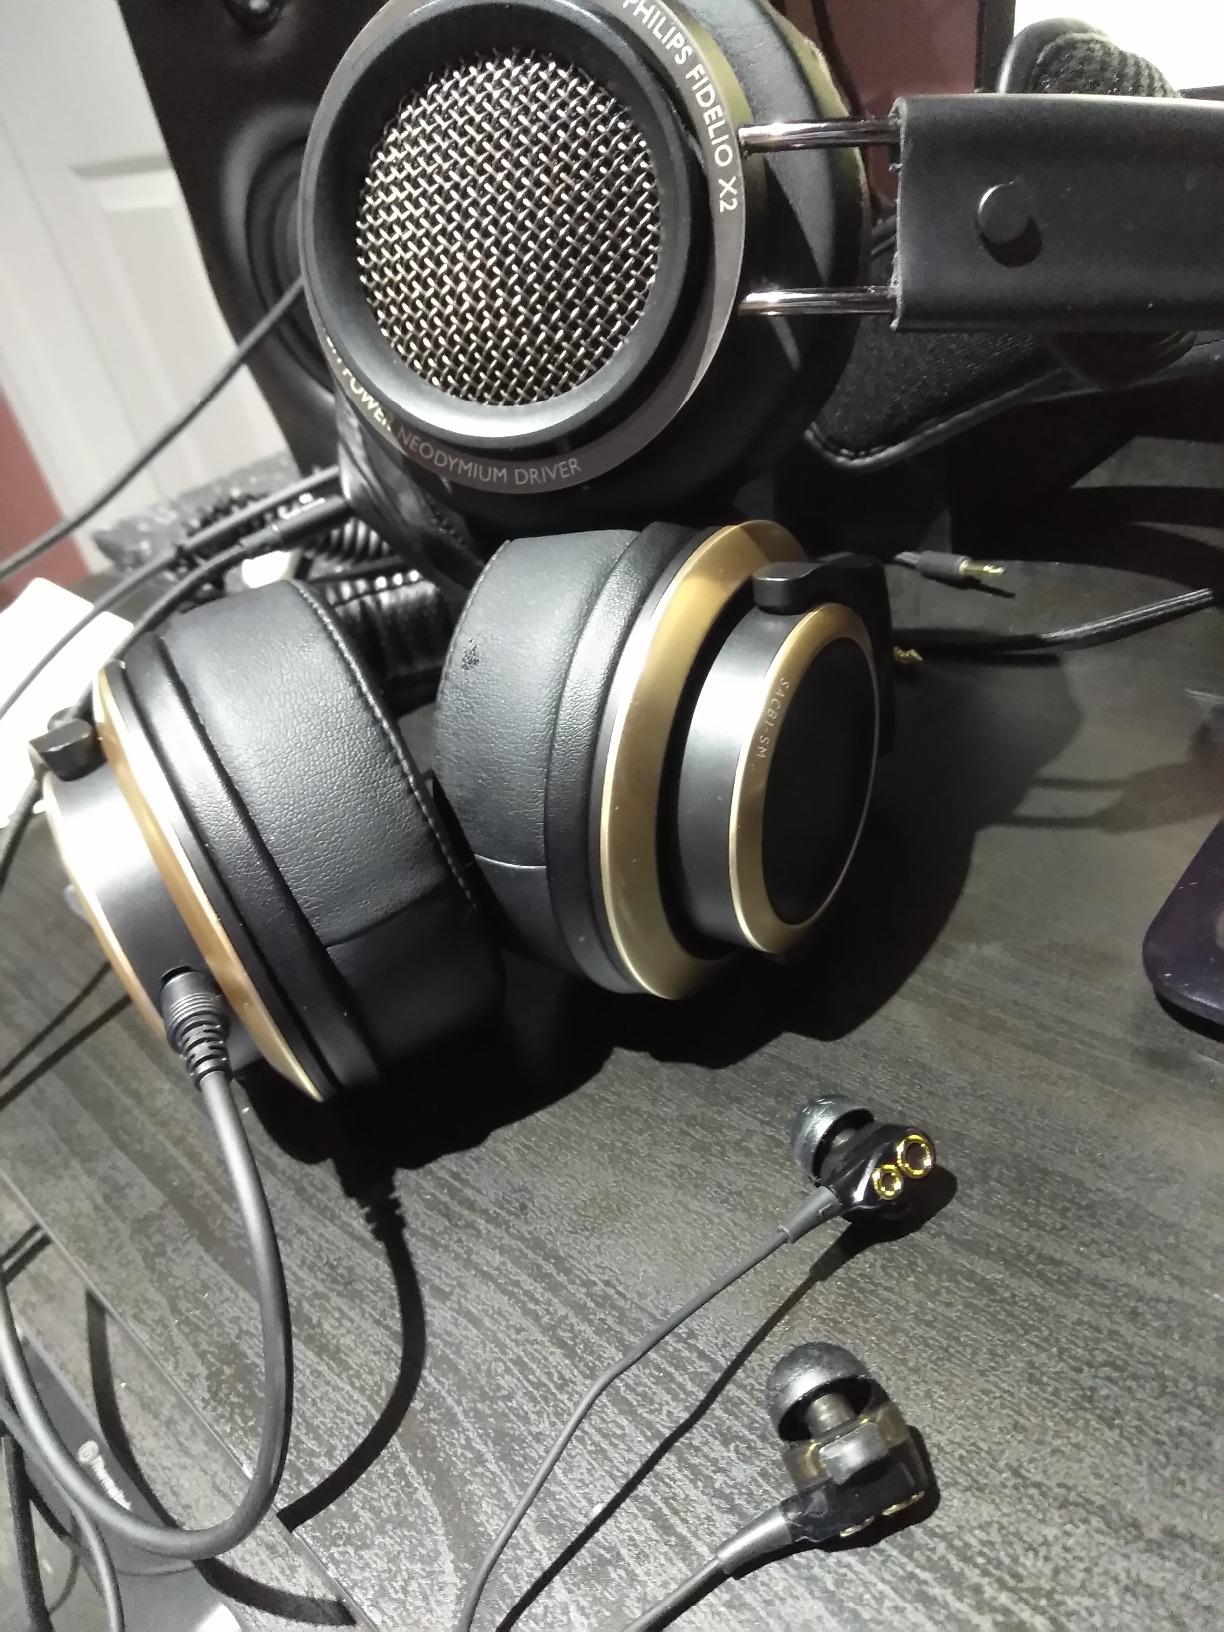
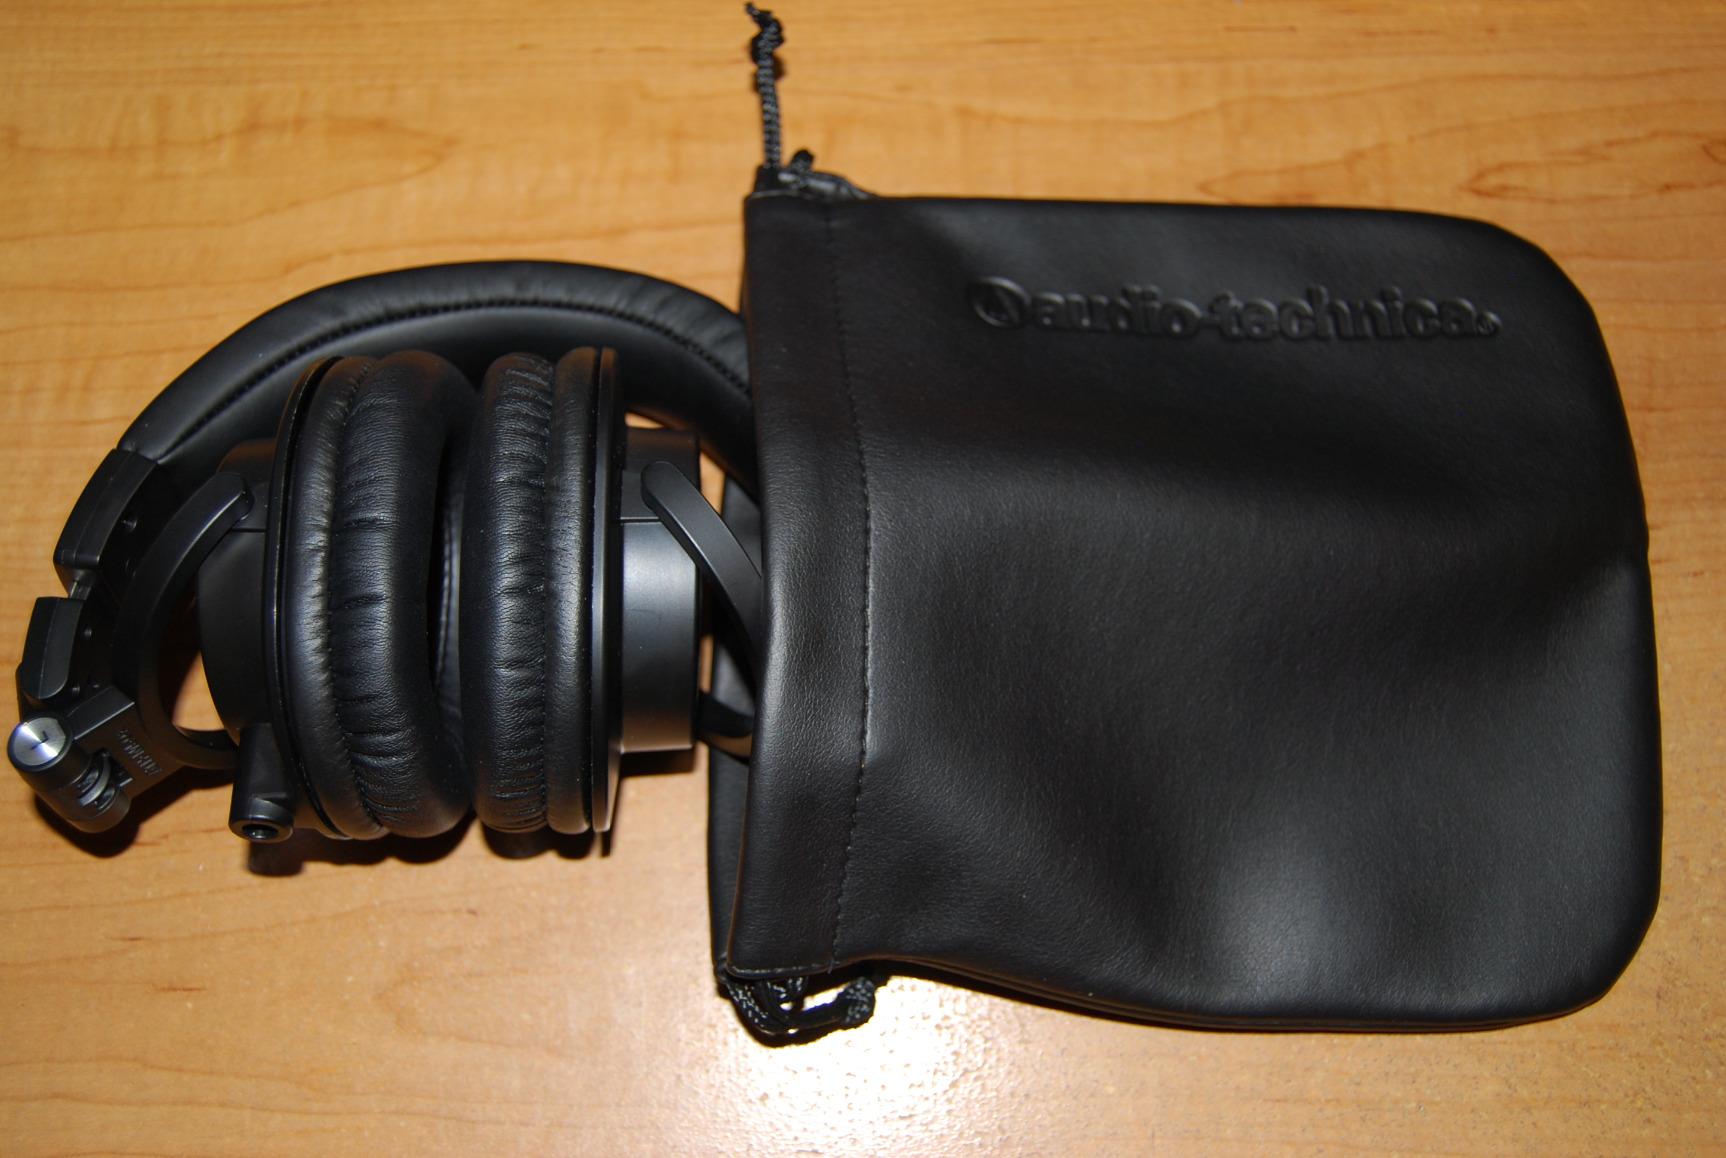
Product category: headphones
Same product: no